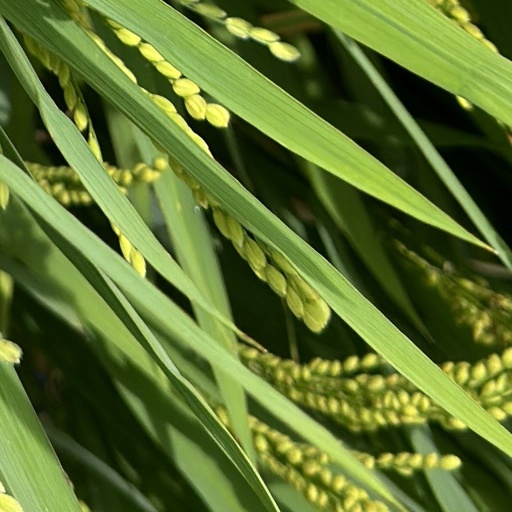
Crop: rice